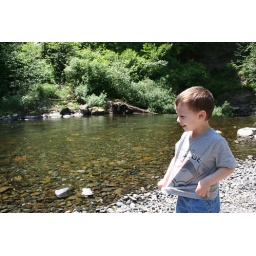
Jack loves to throw rocks in the water